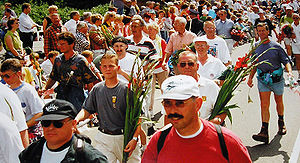
Nijmegen / Attraktioner og seværdigheder / Firedagsmarch
Fra marchen i 1997.
Nijmegen er en kommune og by i det østlige Nederland nær den tyske grænse. Den ligger i provinsen Gelderland. Byen har 159.556 indbyggere.